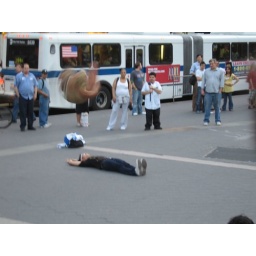
That ball in the air is the street performer gettin jiggy